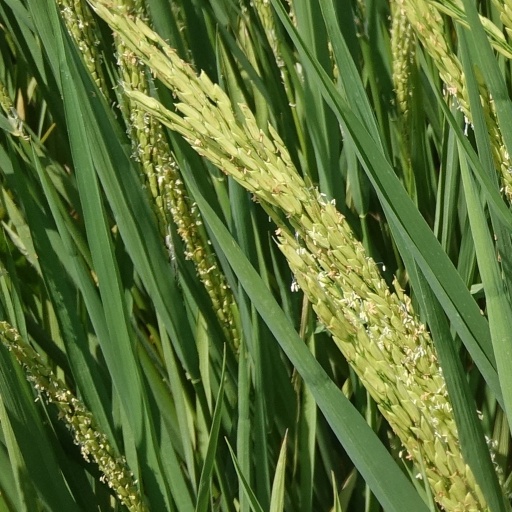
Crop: rice